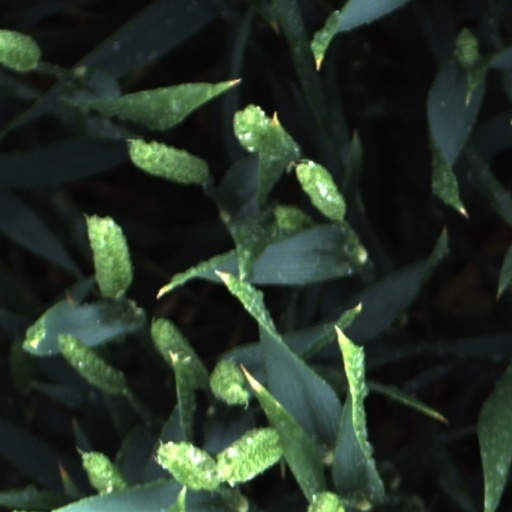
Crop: wheat